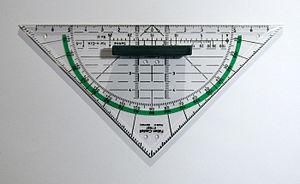
Instrument formé de deux pièces ajustées à angle droit, l'équerre est utilisée soit pour vérifier des angles dièdres droits, soit pour tracer des angles plans droits.